Oliver Farm Equipment Company

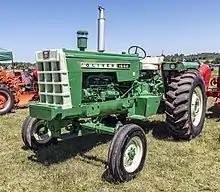
Oliver 1550 tractor

In 1948, Oliver was ready with an entirely new line of tractors. These were built over the successes of the past, including the Oliver 60, 70, and 80 tractors.